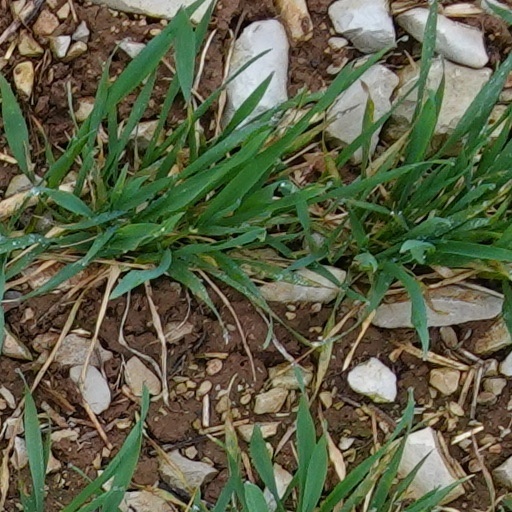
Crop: wheat